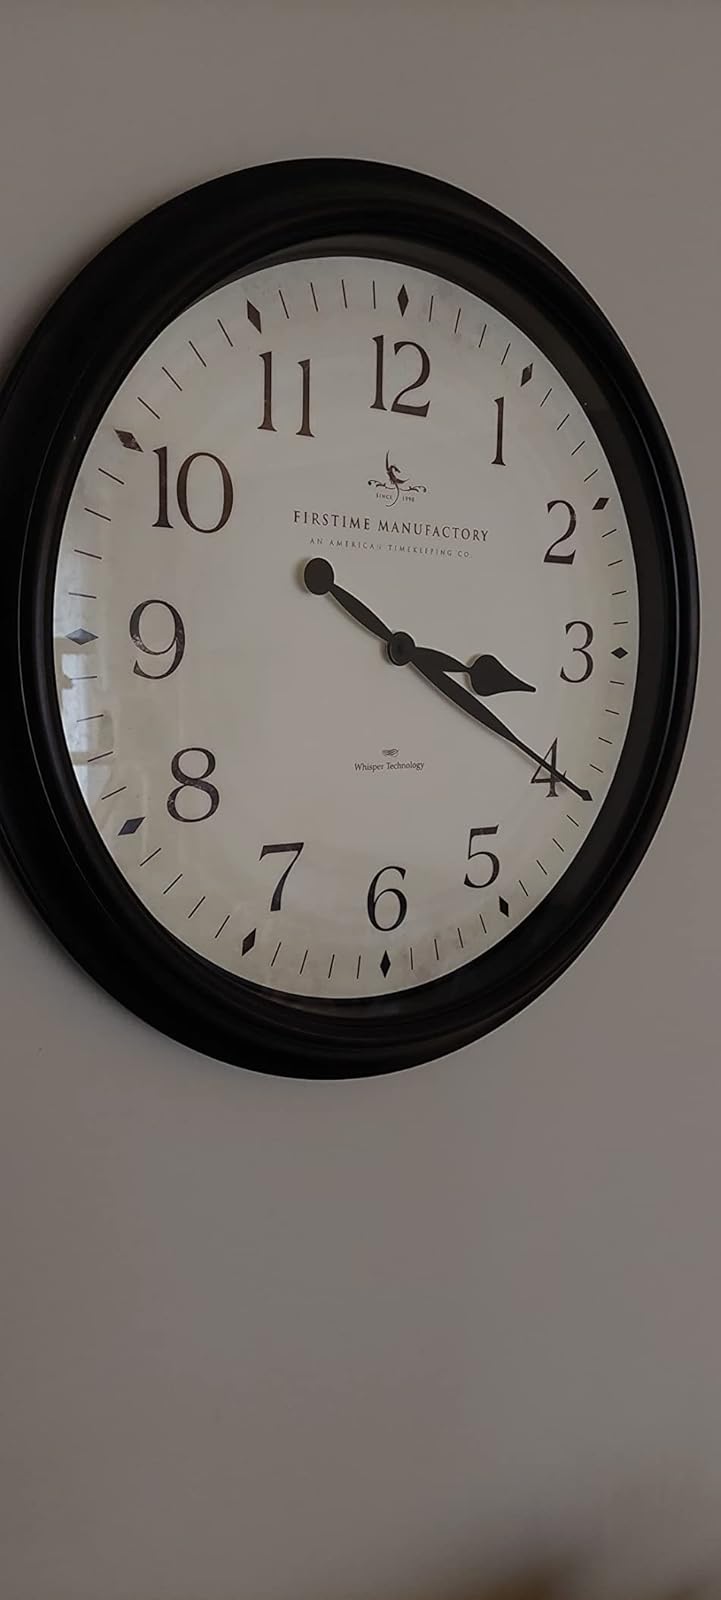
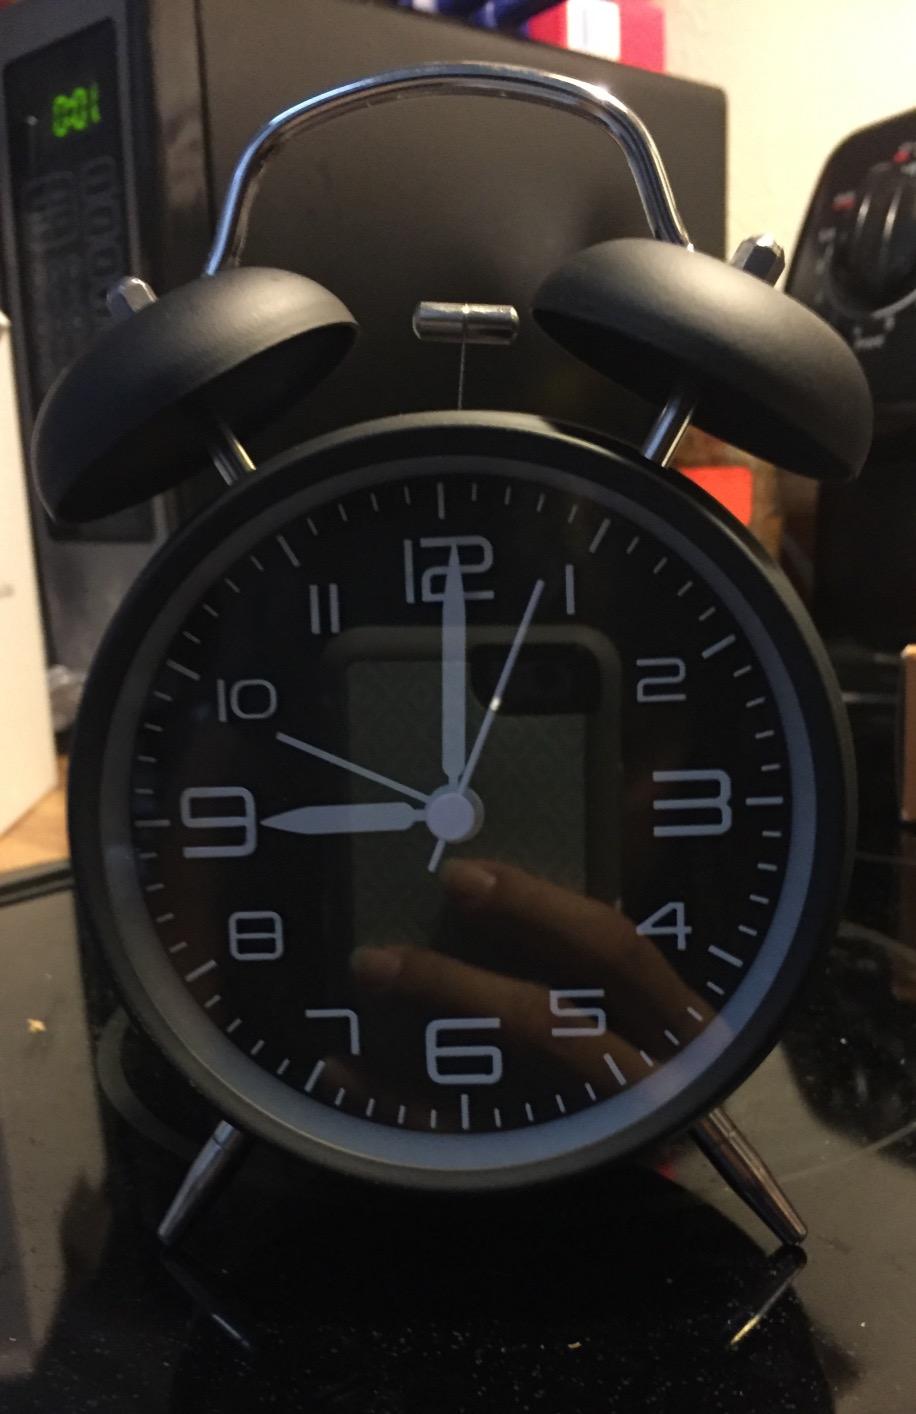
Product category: clock
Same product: no